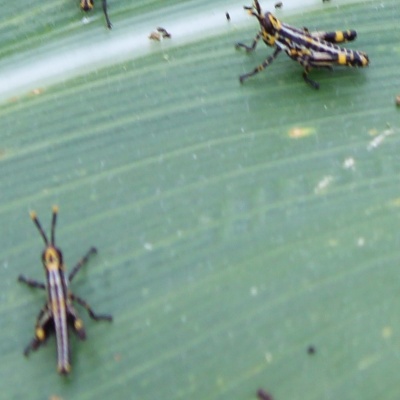
Crop: Maize
Condition: grasshoper